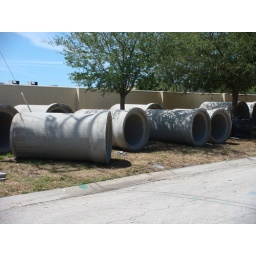
These are the hugh pipes that are being put underneath the road to drain the water into the lake